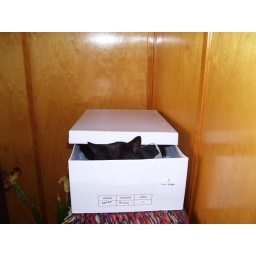
cat in a box